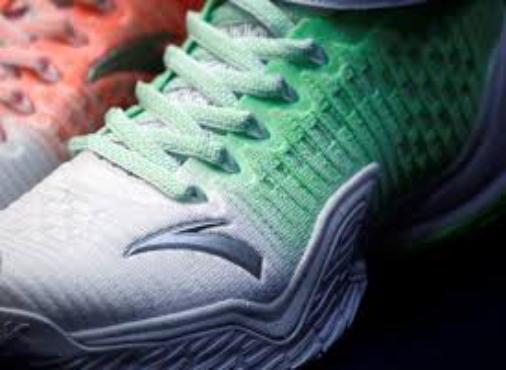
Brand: ANTA
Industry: Clothes